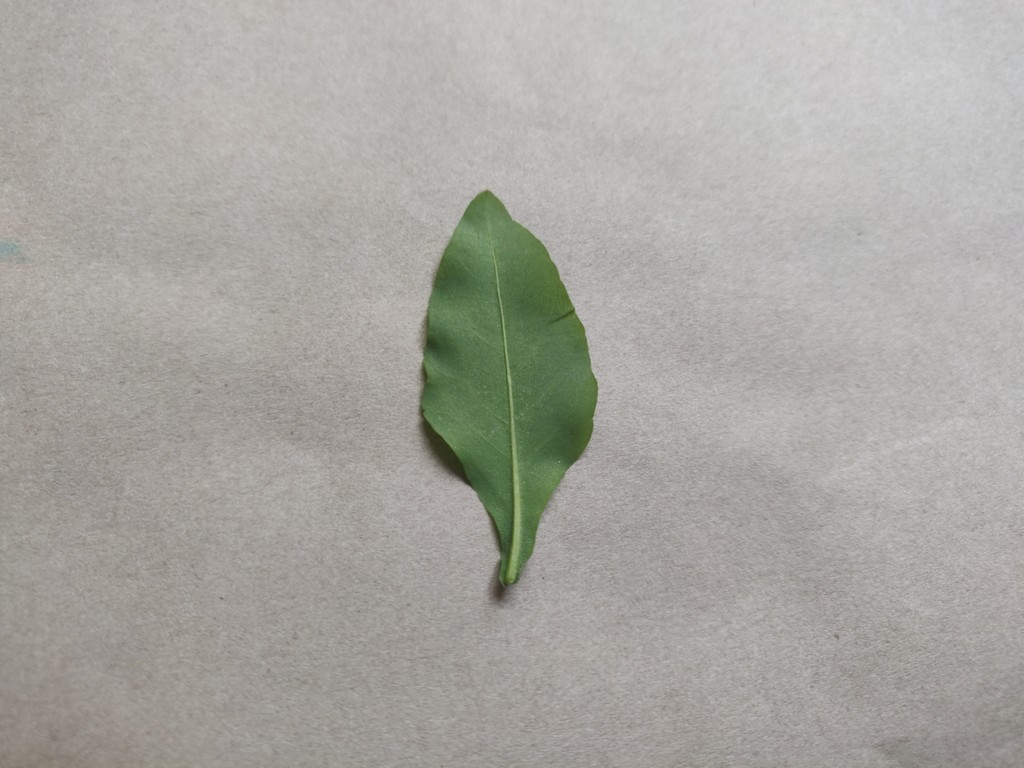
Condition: Healthy
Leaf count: single
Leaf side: back